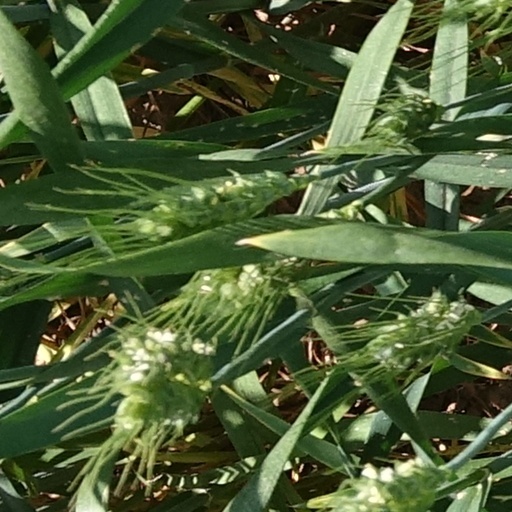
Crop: wheat